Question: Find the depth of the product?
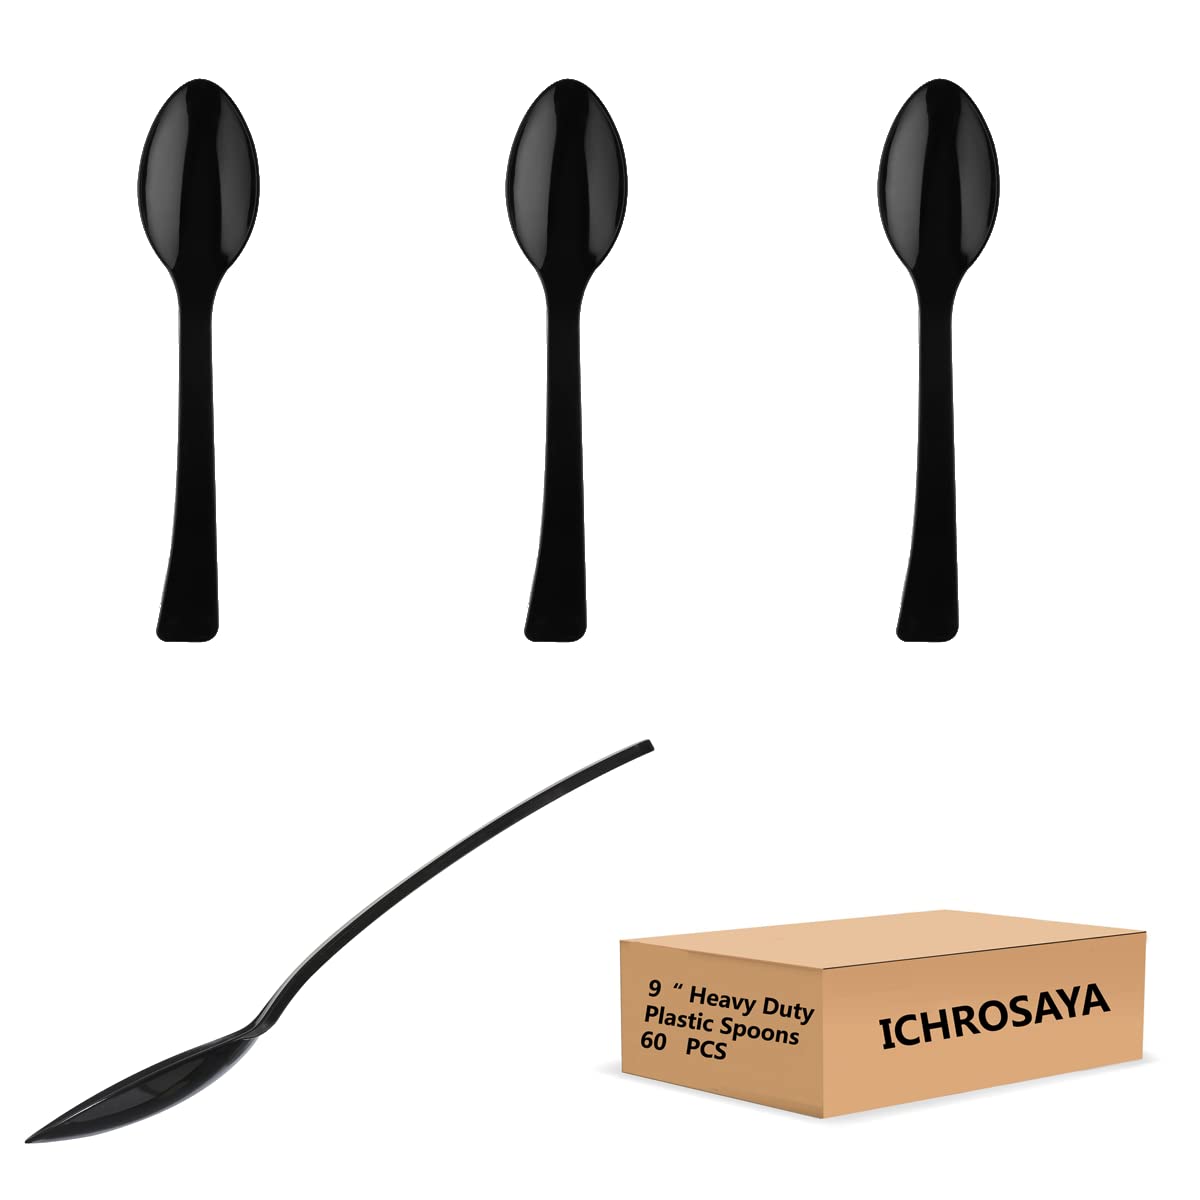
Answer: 9.0 inch